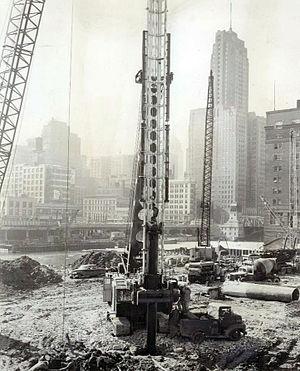
Marina City est un ensemble d'immeubles qui occupe tout un block au 300 North State Street, dans la ville de Chicago, aux États-Unis.